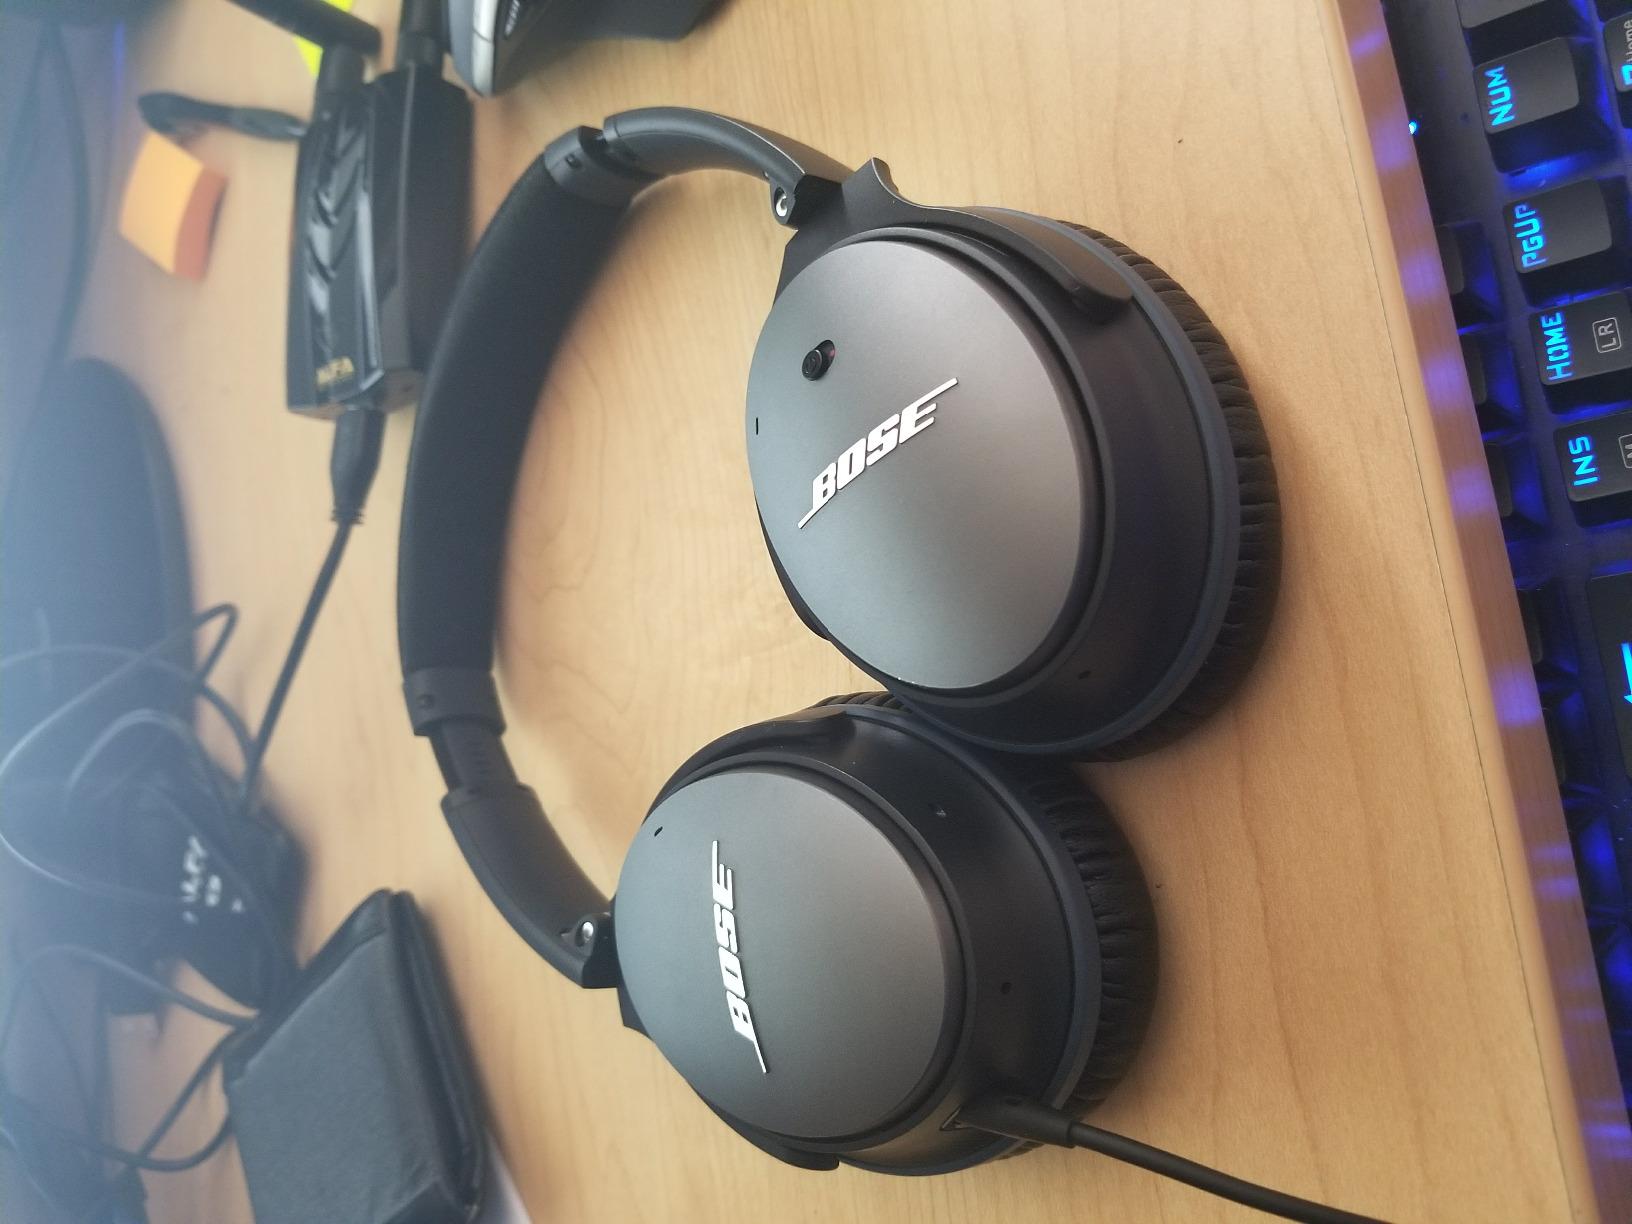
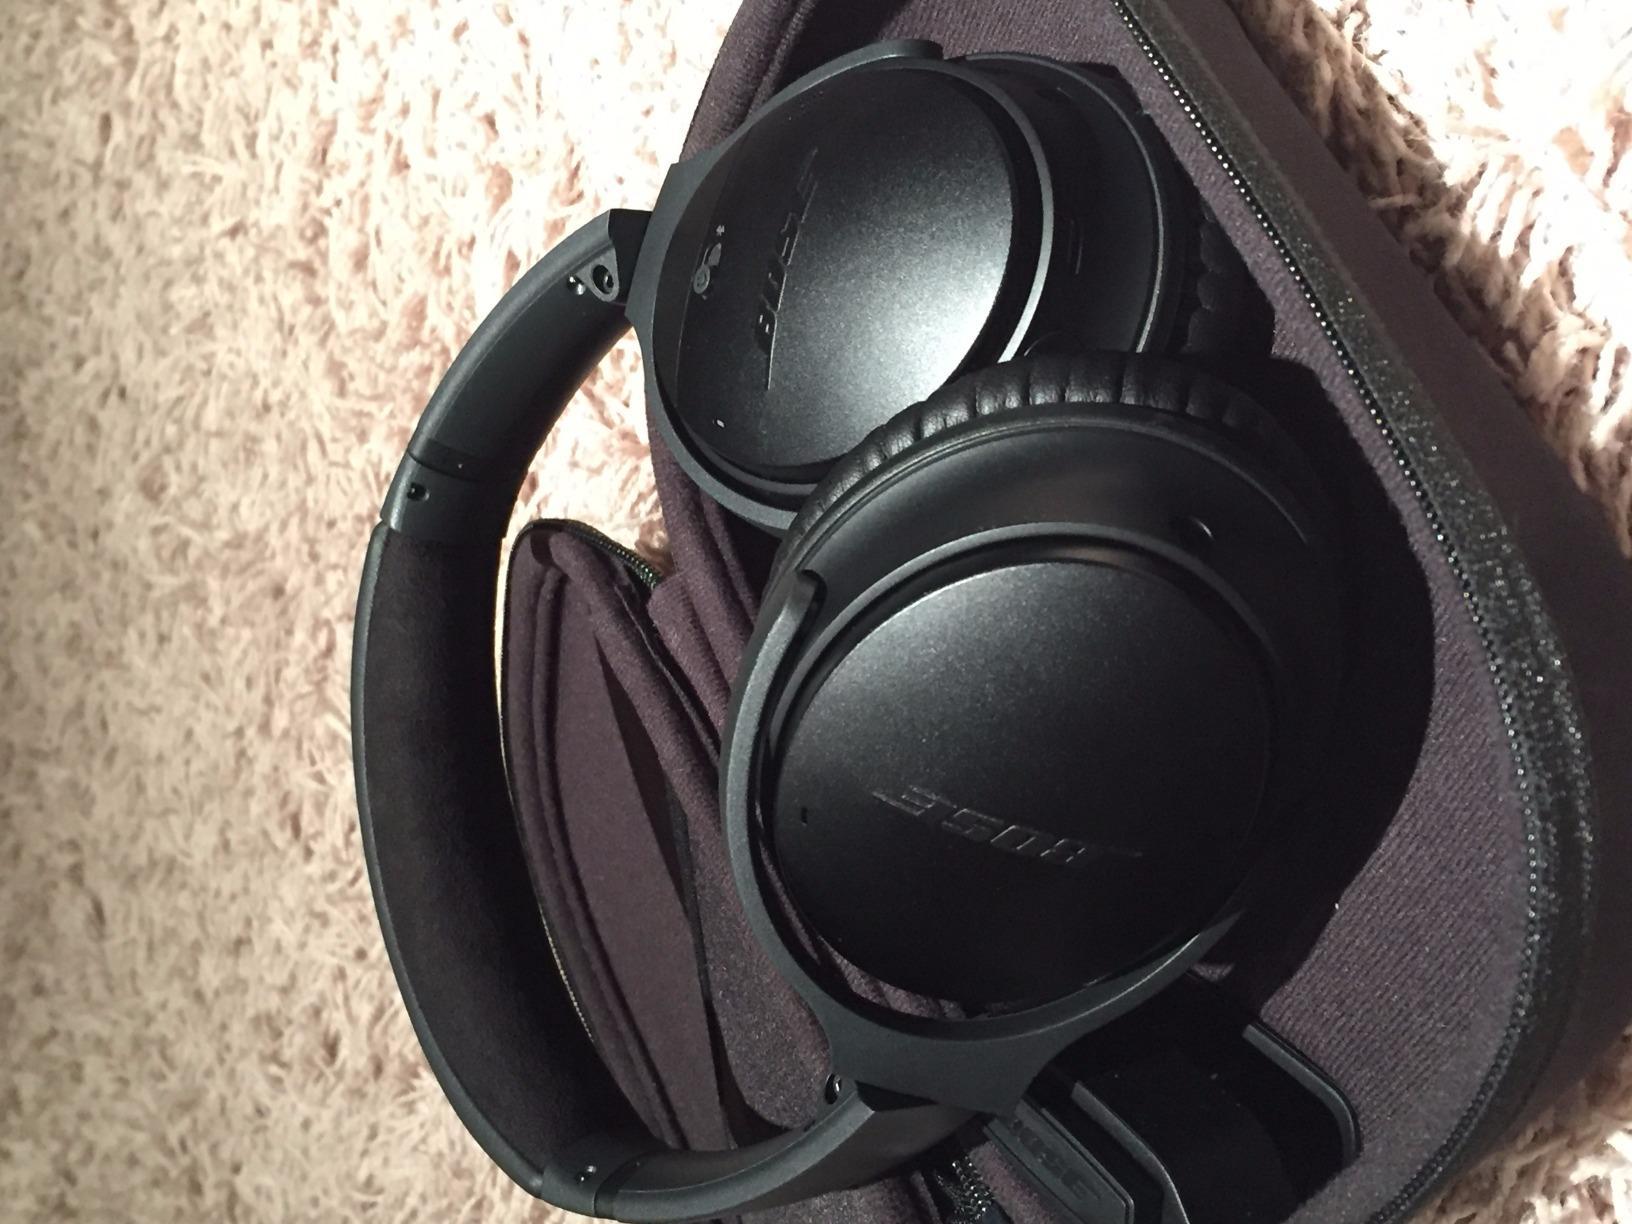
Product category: headphones
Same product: no